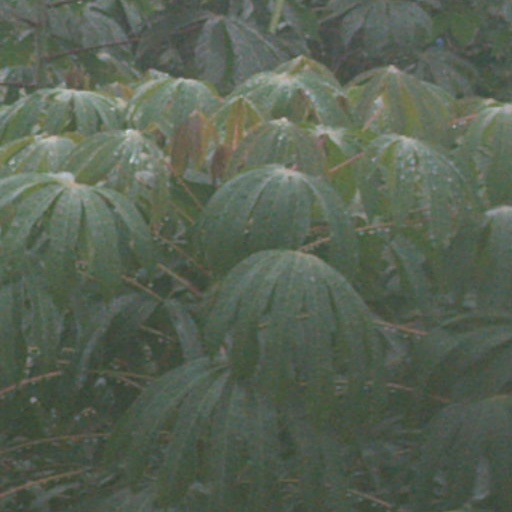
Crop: cassava